Cedar Point

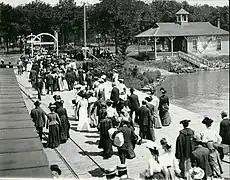
Cedar Point in the 1890s

In the 1860s during the American Civil War, housing for a battery of four field artillery pieces was constructed at the tip of the peninsula. It was used to defend a prison for Confederate soldiers on nearby Johnson's Island. Louis Zistel, a German immigrant, built two boats to transport the prisoners. In 1870, he began to ferry locals to the Cedar Point peninsula, which opened as a public bathing beach. Zistel opened a bathhouse on the north shore of the peninsula and the same year built a beer garden with a small dance floor. He charged 25 cents per person to ride from Sandusky to Cedar Point on his boat, "Young Reindeer", widely recognized as the beginning of commercial tourism on the Cedar Point peninsula.